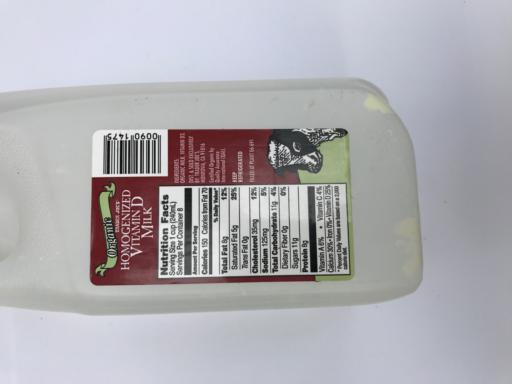
Waste category: plastic